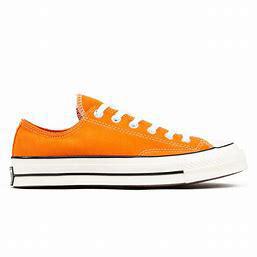
Brand: Converse
Model: Chuck Taylor All Star 70 Ox